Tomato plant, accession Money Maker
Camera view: vertical (180 deg); turntable rotation: 0 degrees
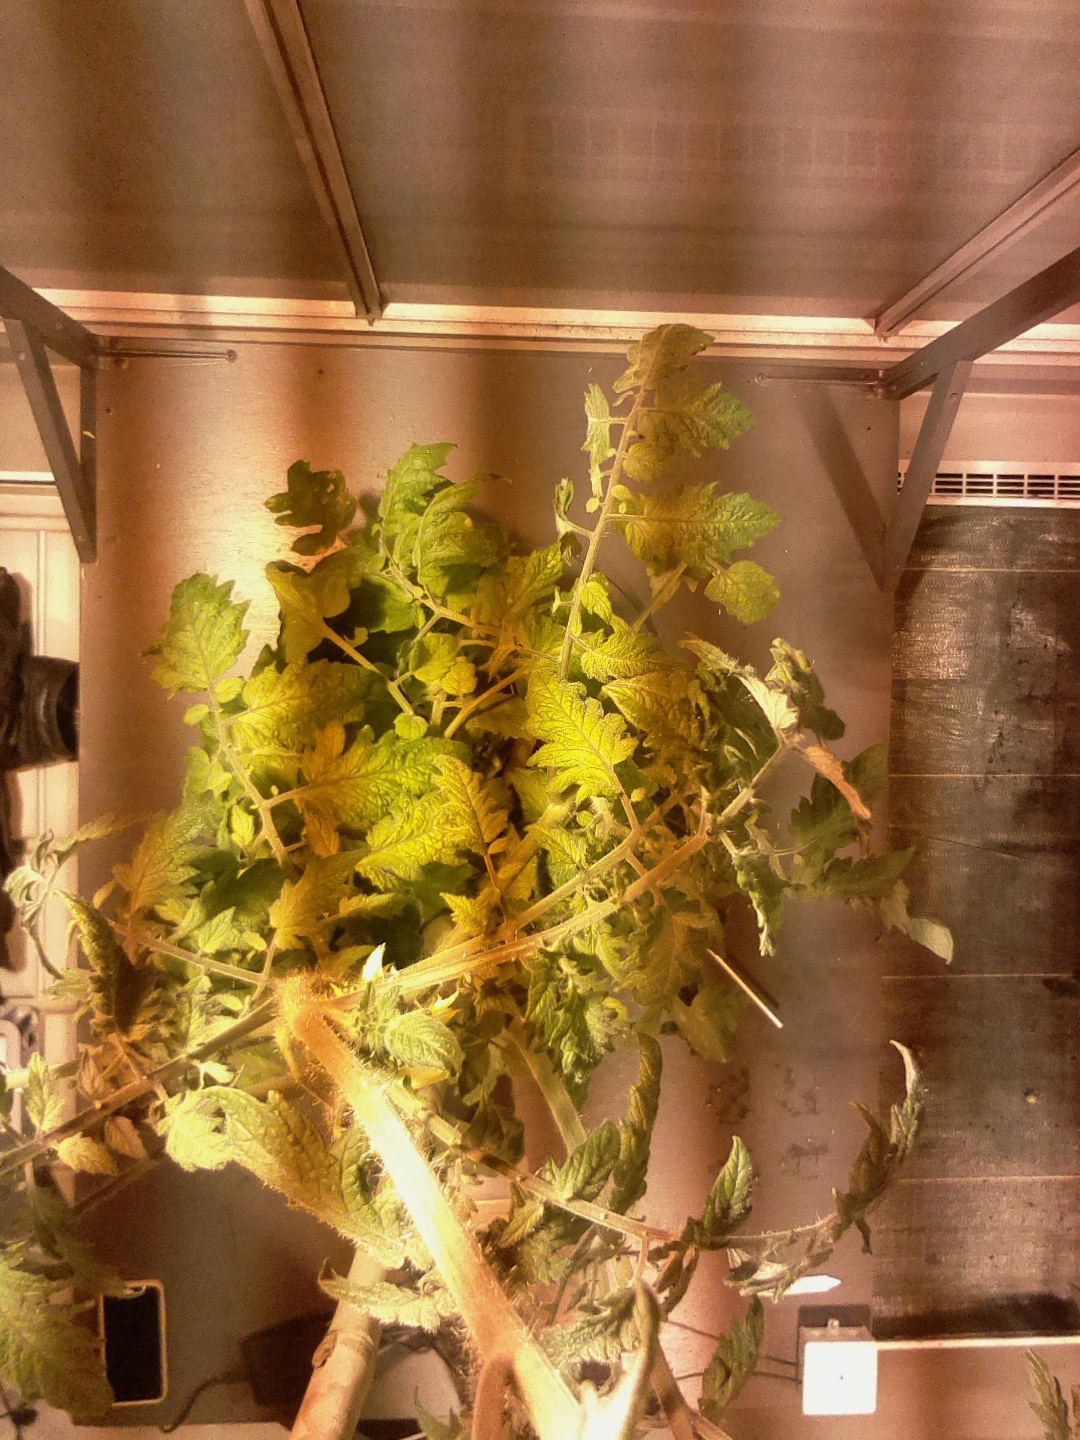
BBCH growth stage 73: 30%-40% of final fruit size